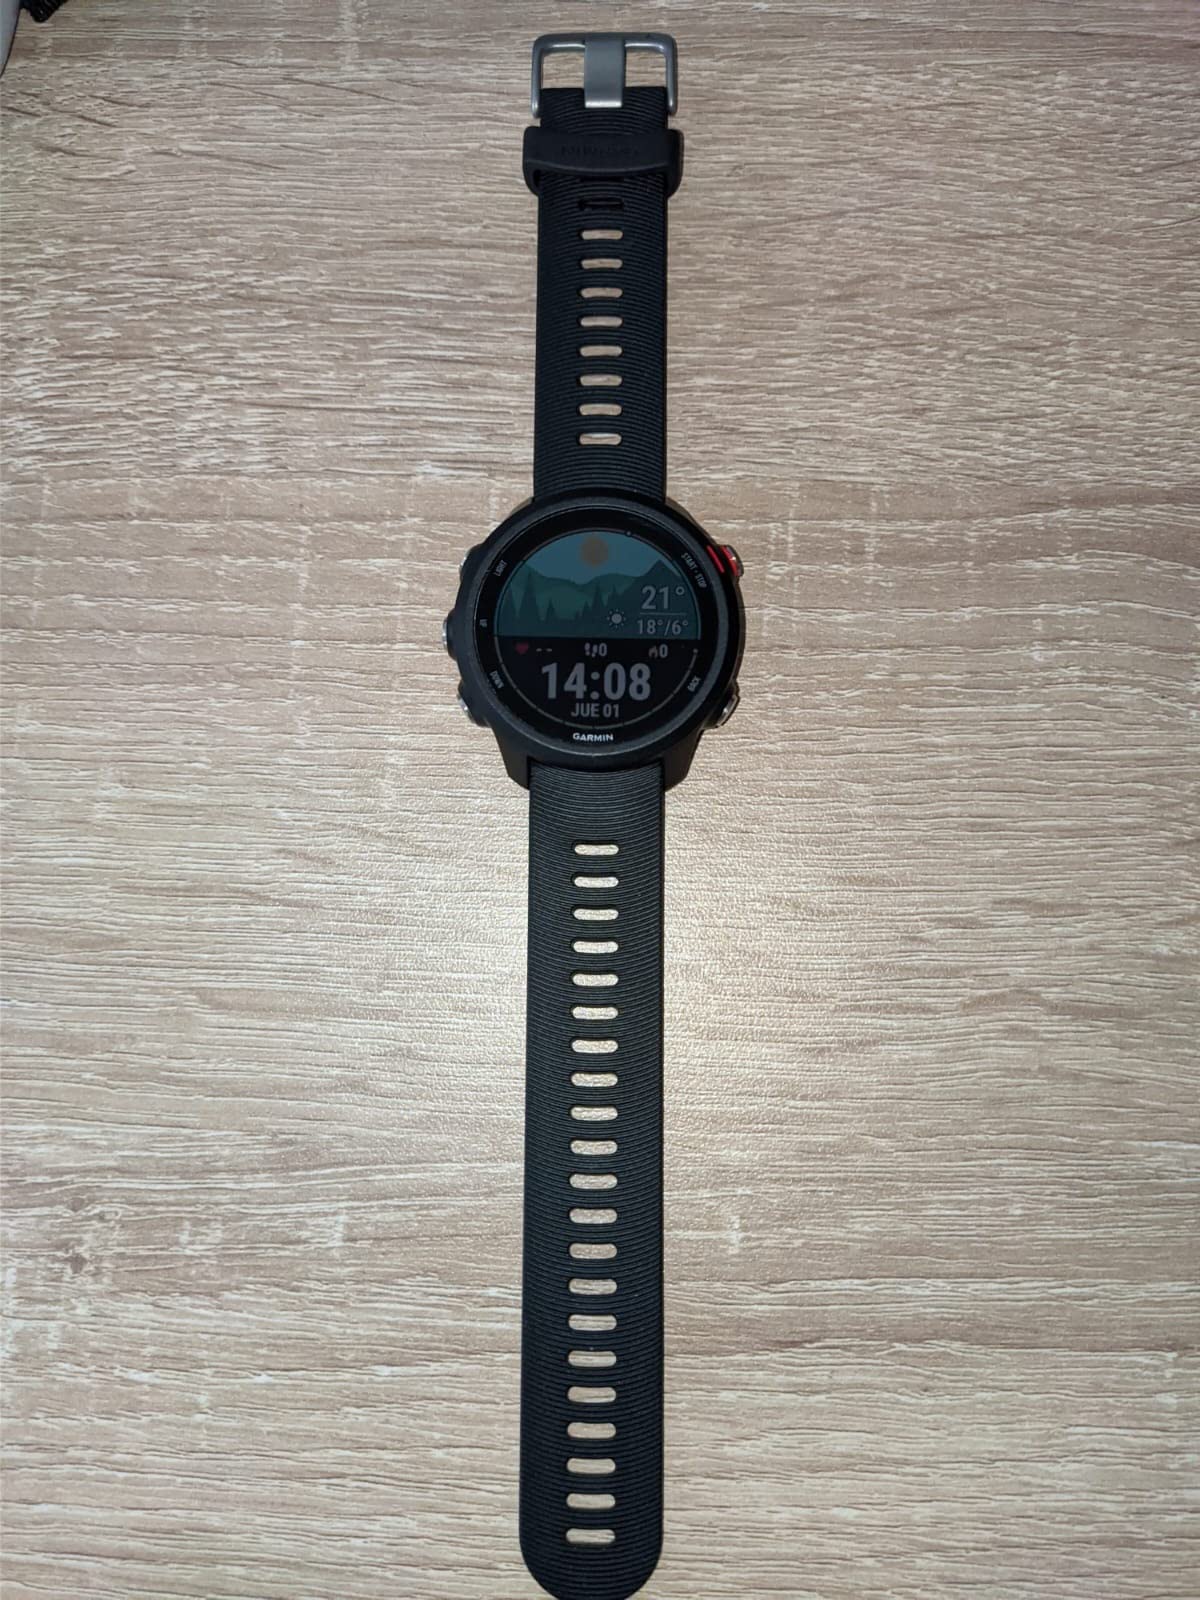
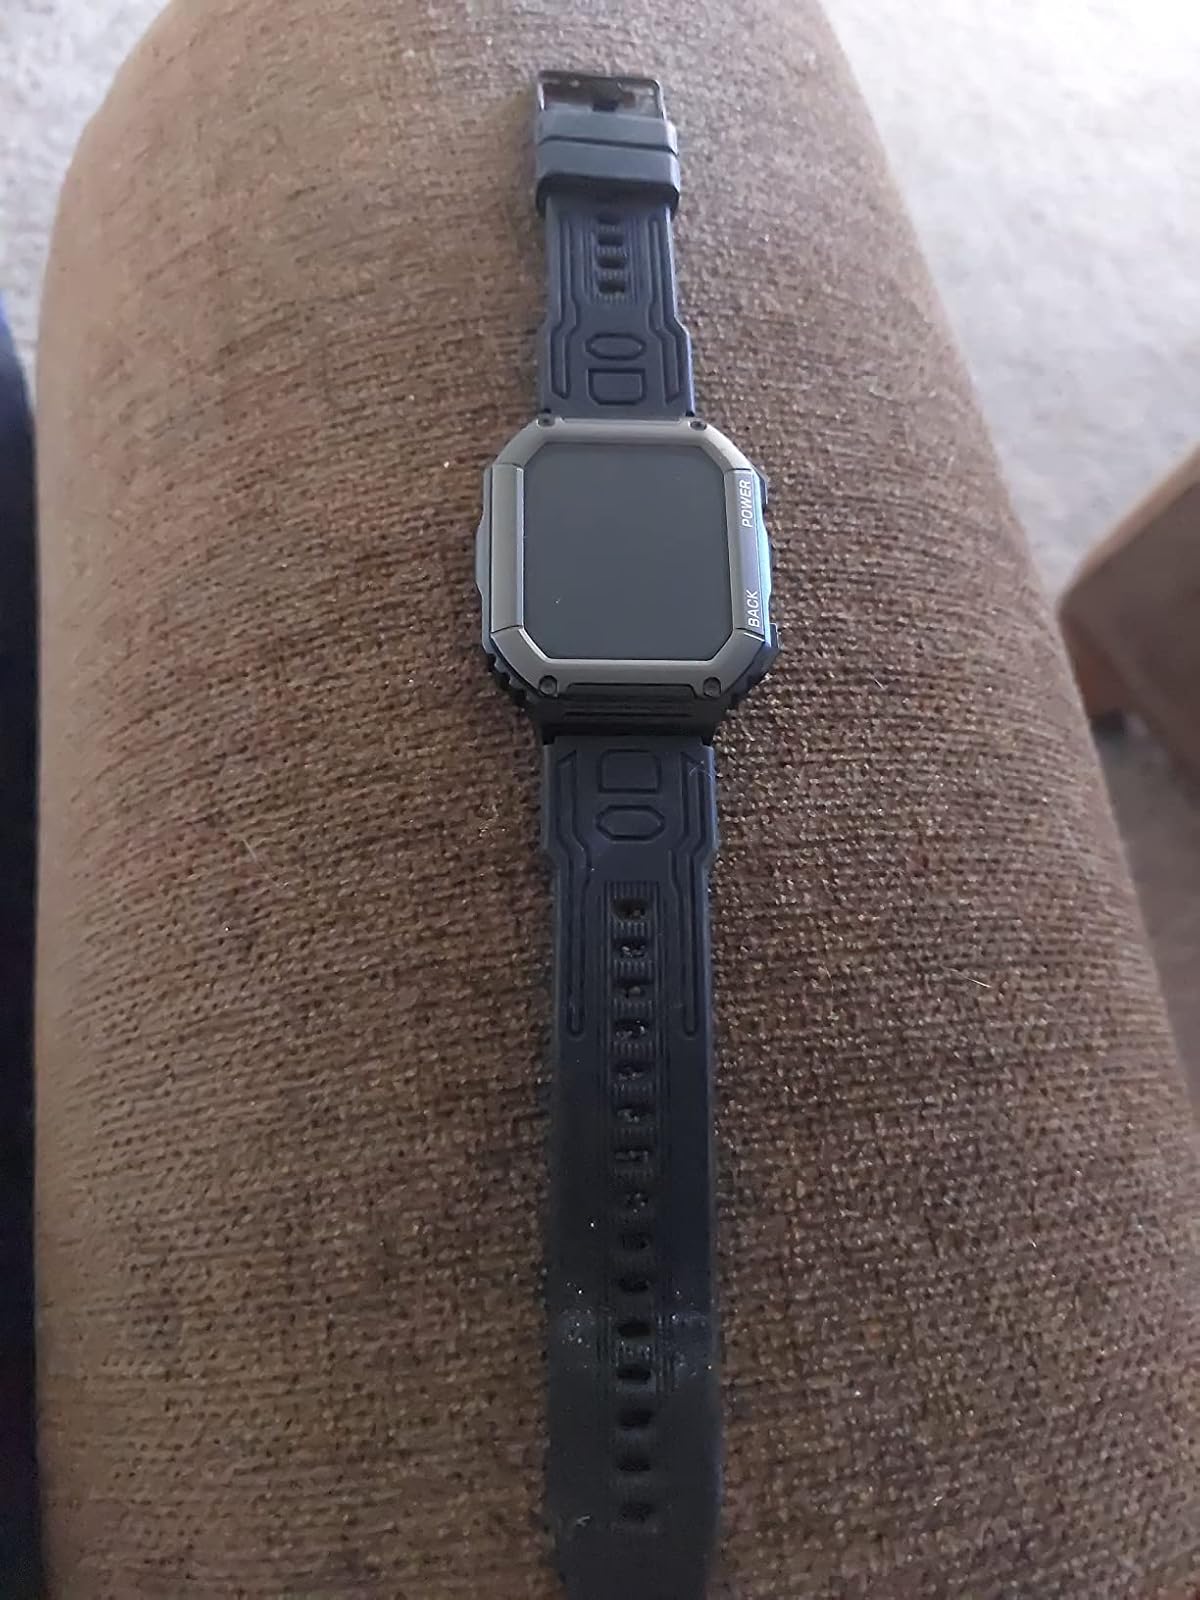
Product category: smartwatch
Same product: no